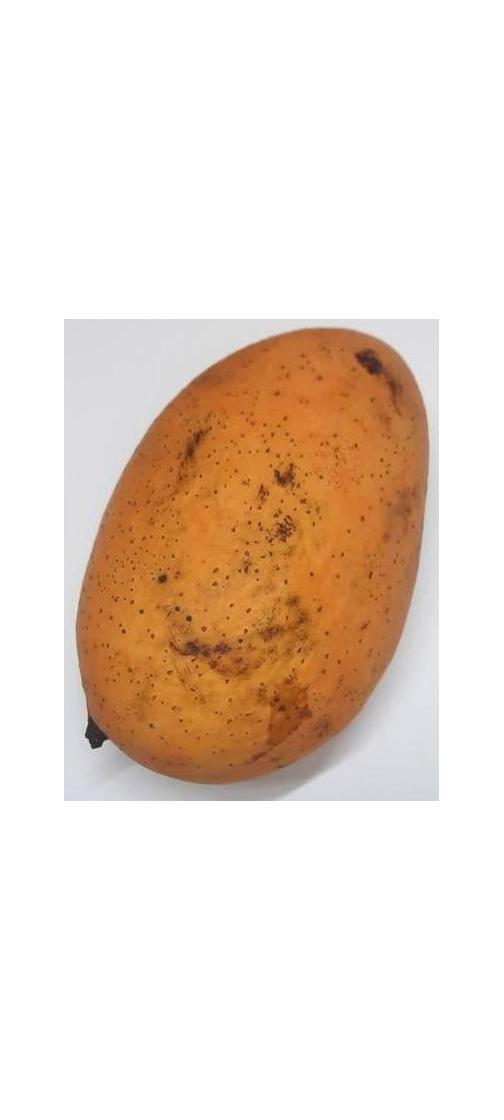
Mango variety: Ashshina Classic